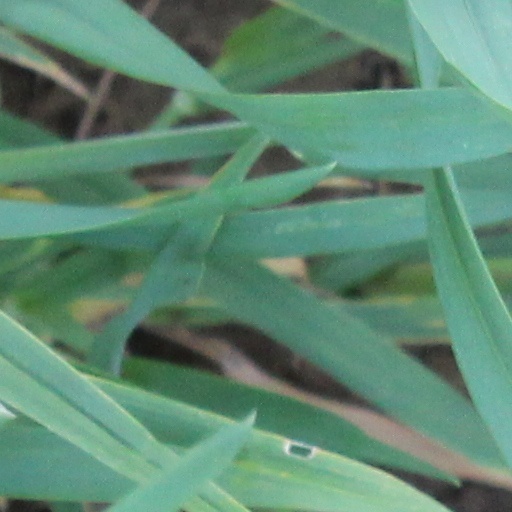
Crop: wheat